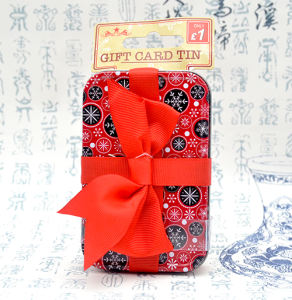
Label: metal